The Havocs (GCU student section)

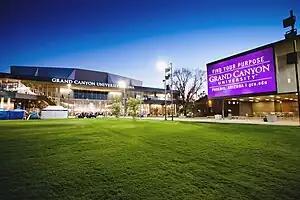
The Havocs have raised the national profile of Global Credit Union Arena.

The Havocs represent the student section of the teams that support the Grand Canyon Antelopes athletic teams at Grand Canyon University.